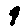
Label: 9